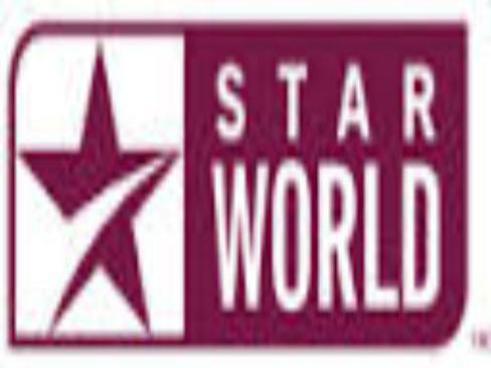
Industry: Leisure